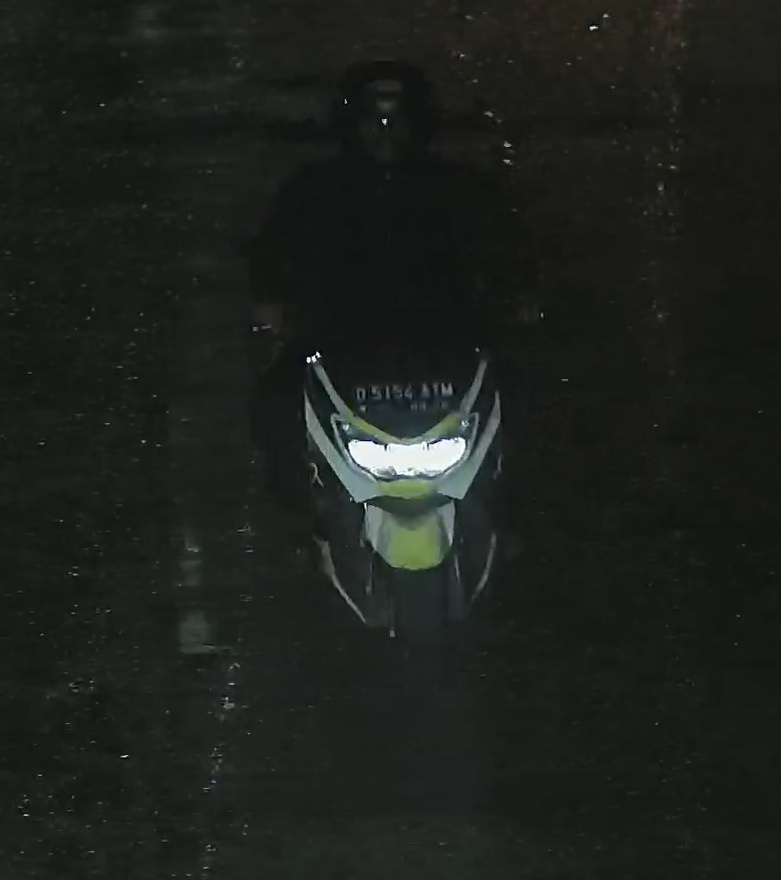
person-with-helmet: 1
person-without-helmet: 0